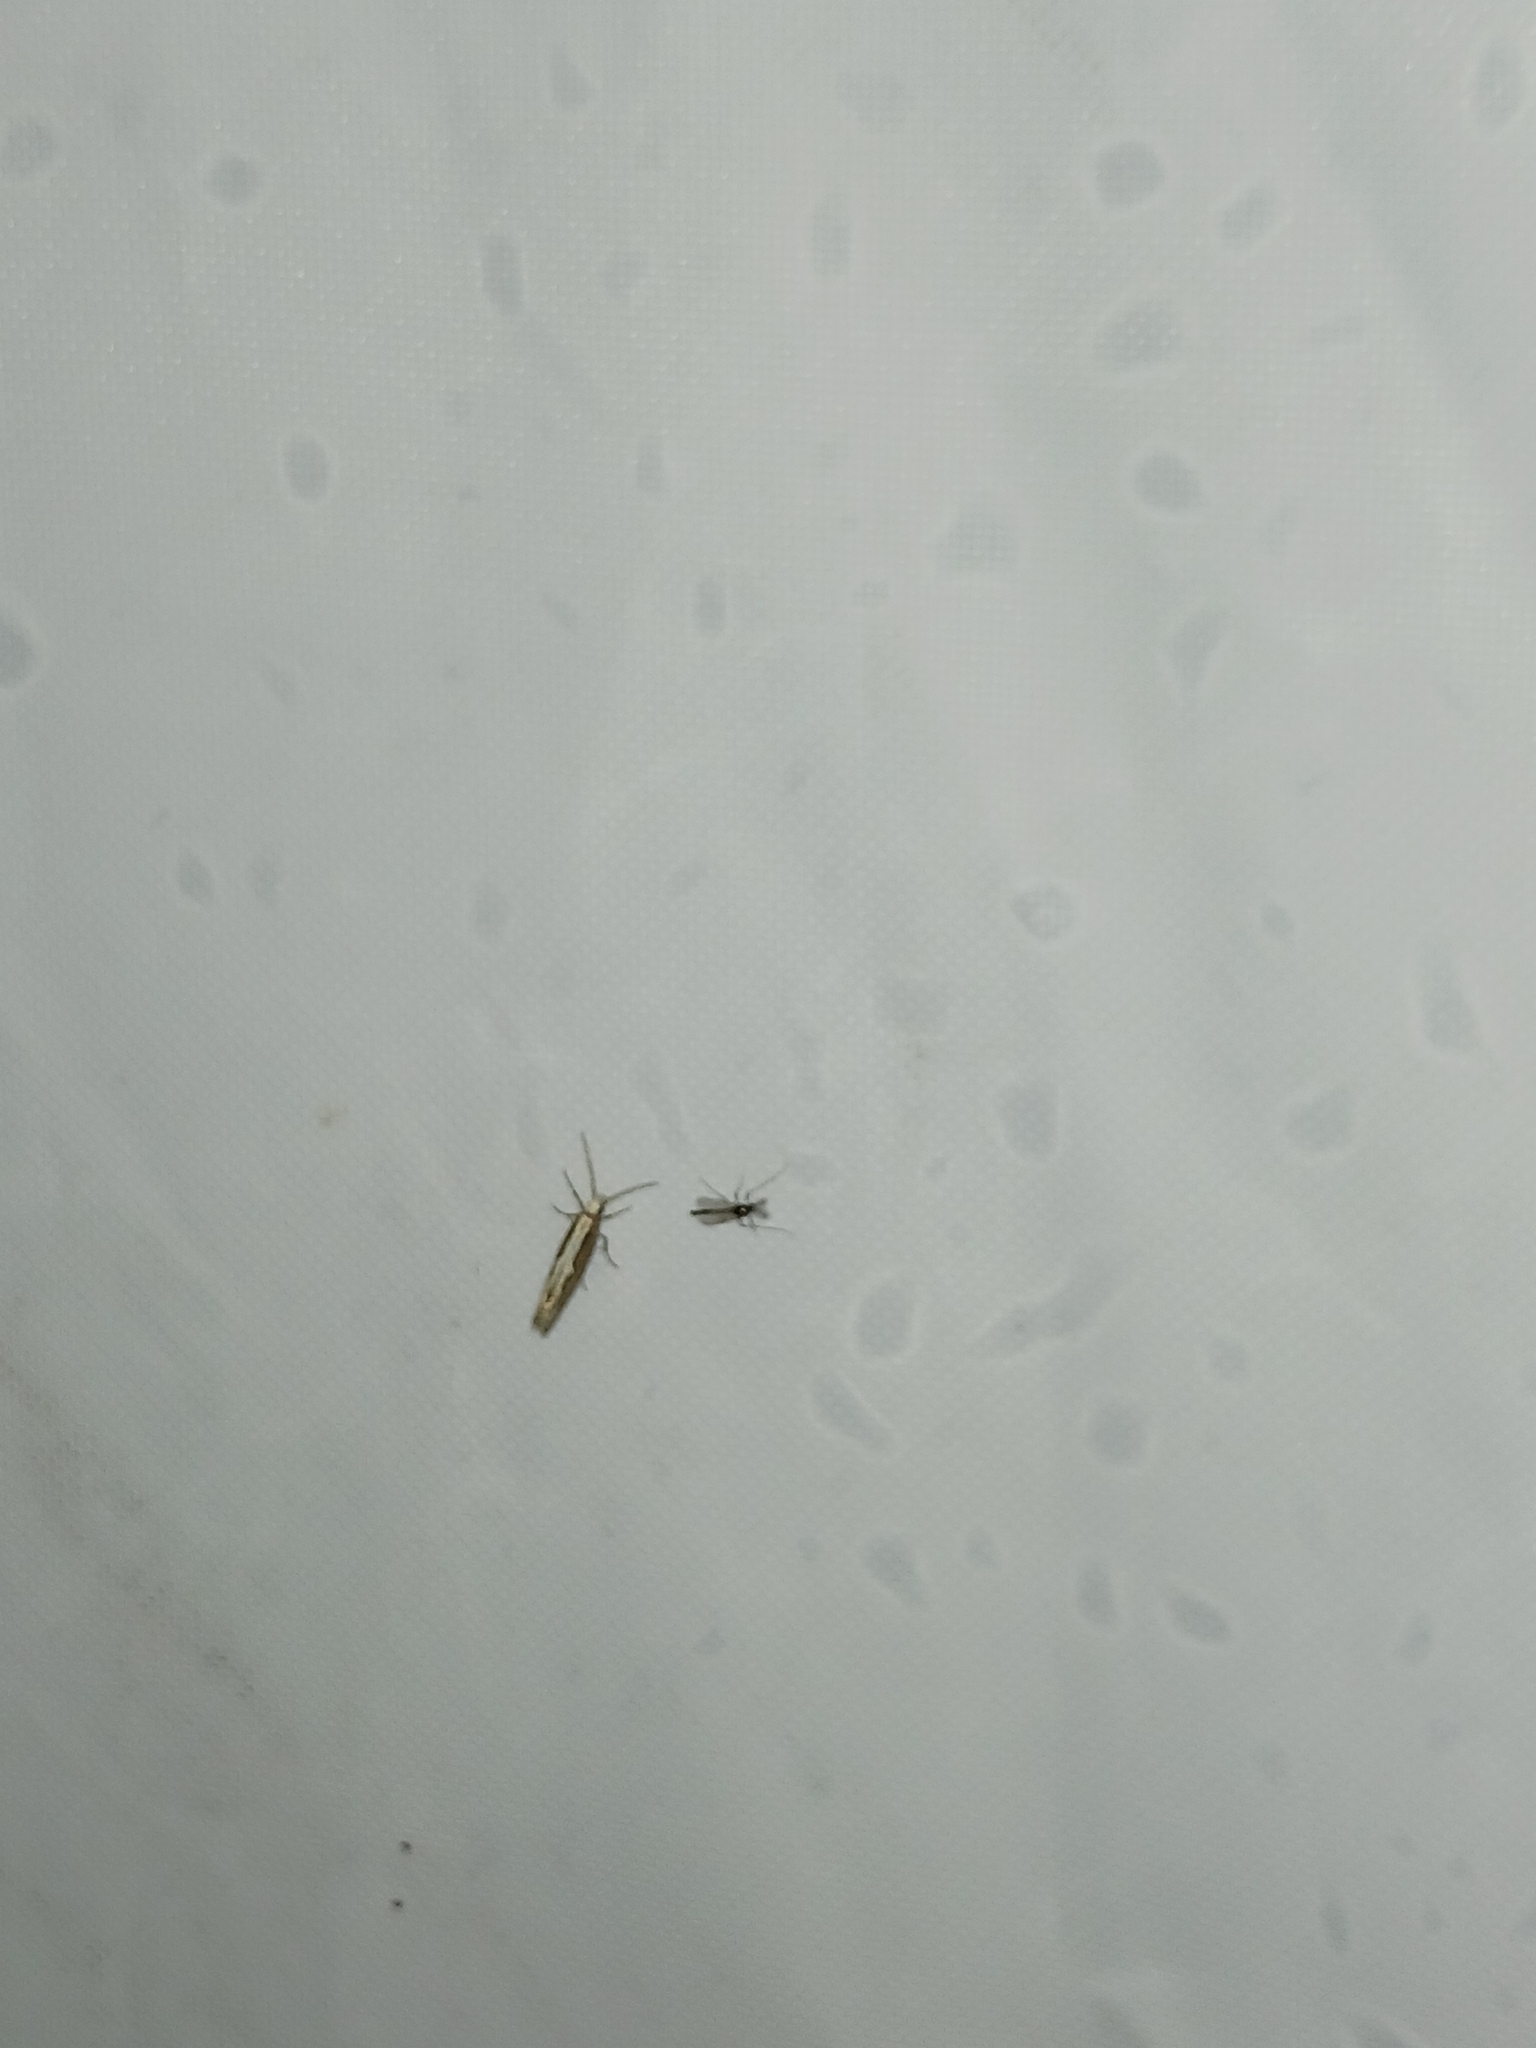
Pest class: diamondback_moth